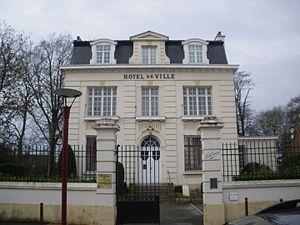
Vue de l'hôtel de ville de Templemars.
Templemars est une commune française, située dans le département du Nord en région Hauts-de-France. Elle fait partie de la Métropole européenne de Lille.